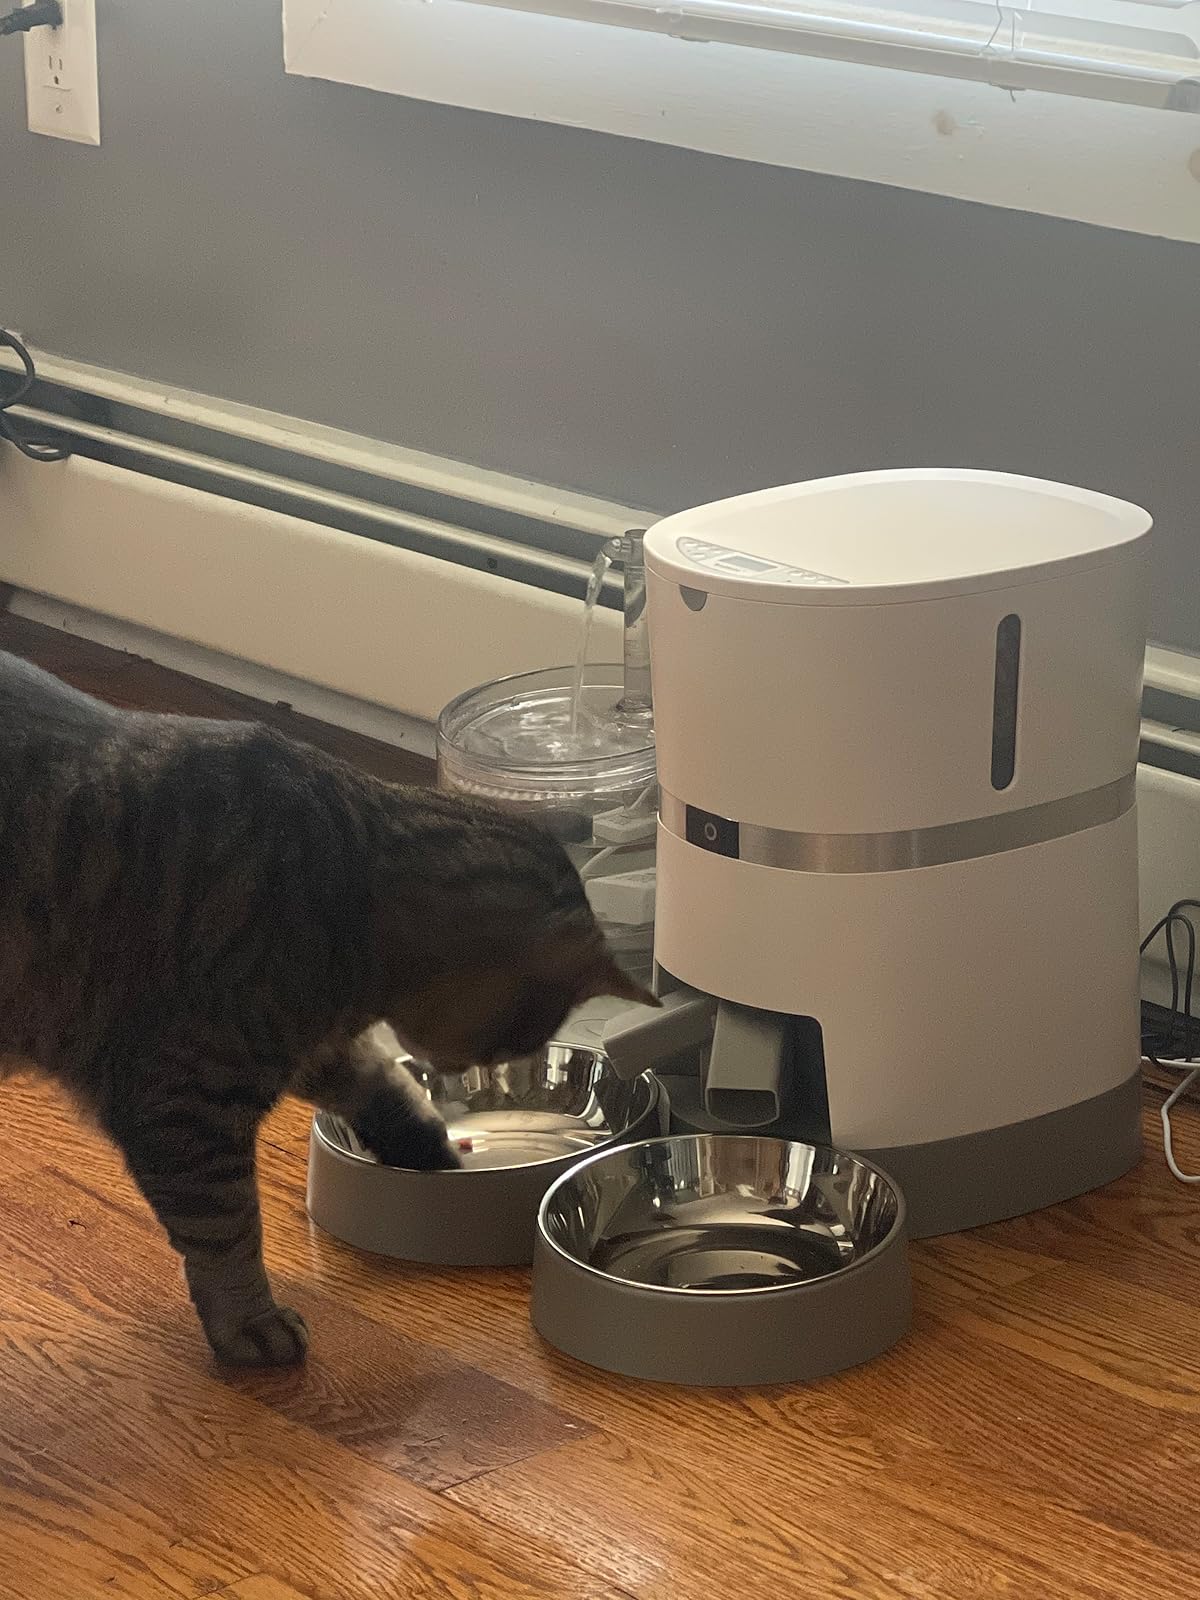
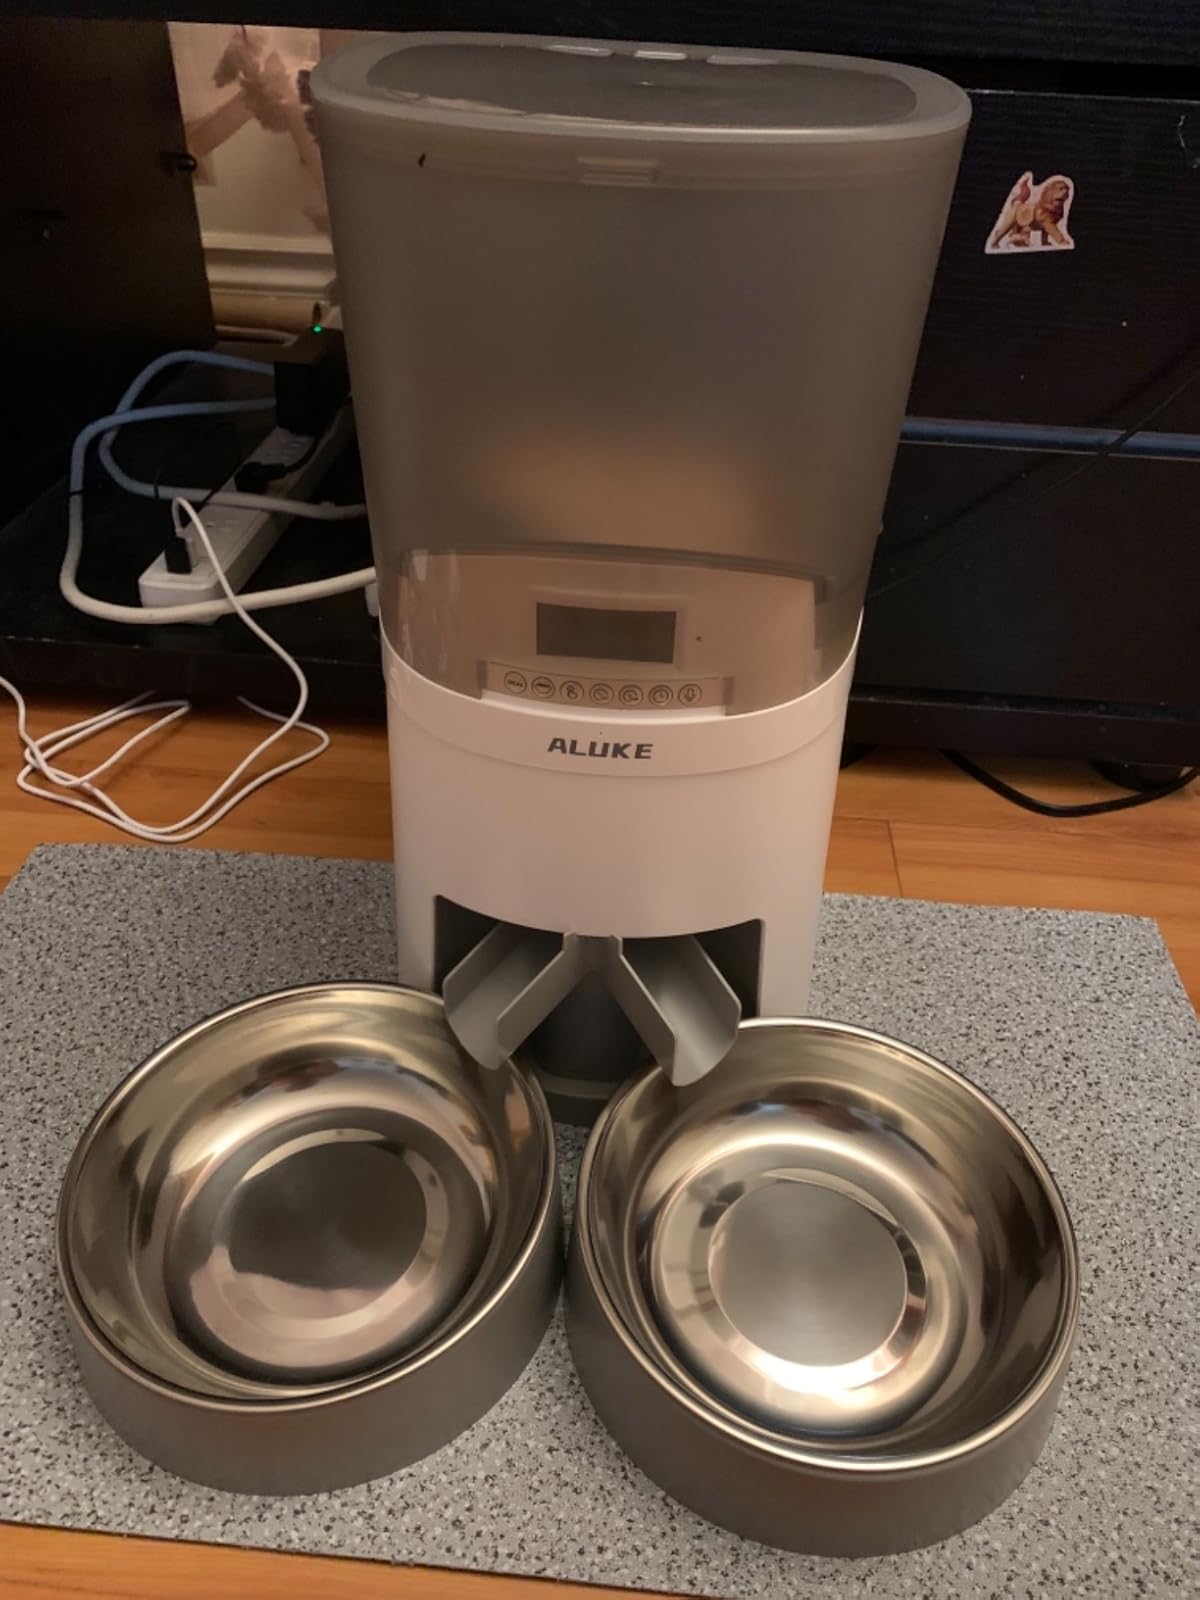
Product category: items_feeder
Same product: no